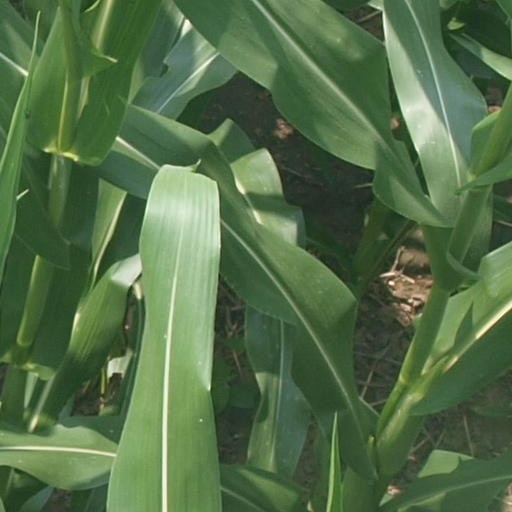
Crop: maize; corn